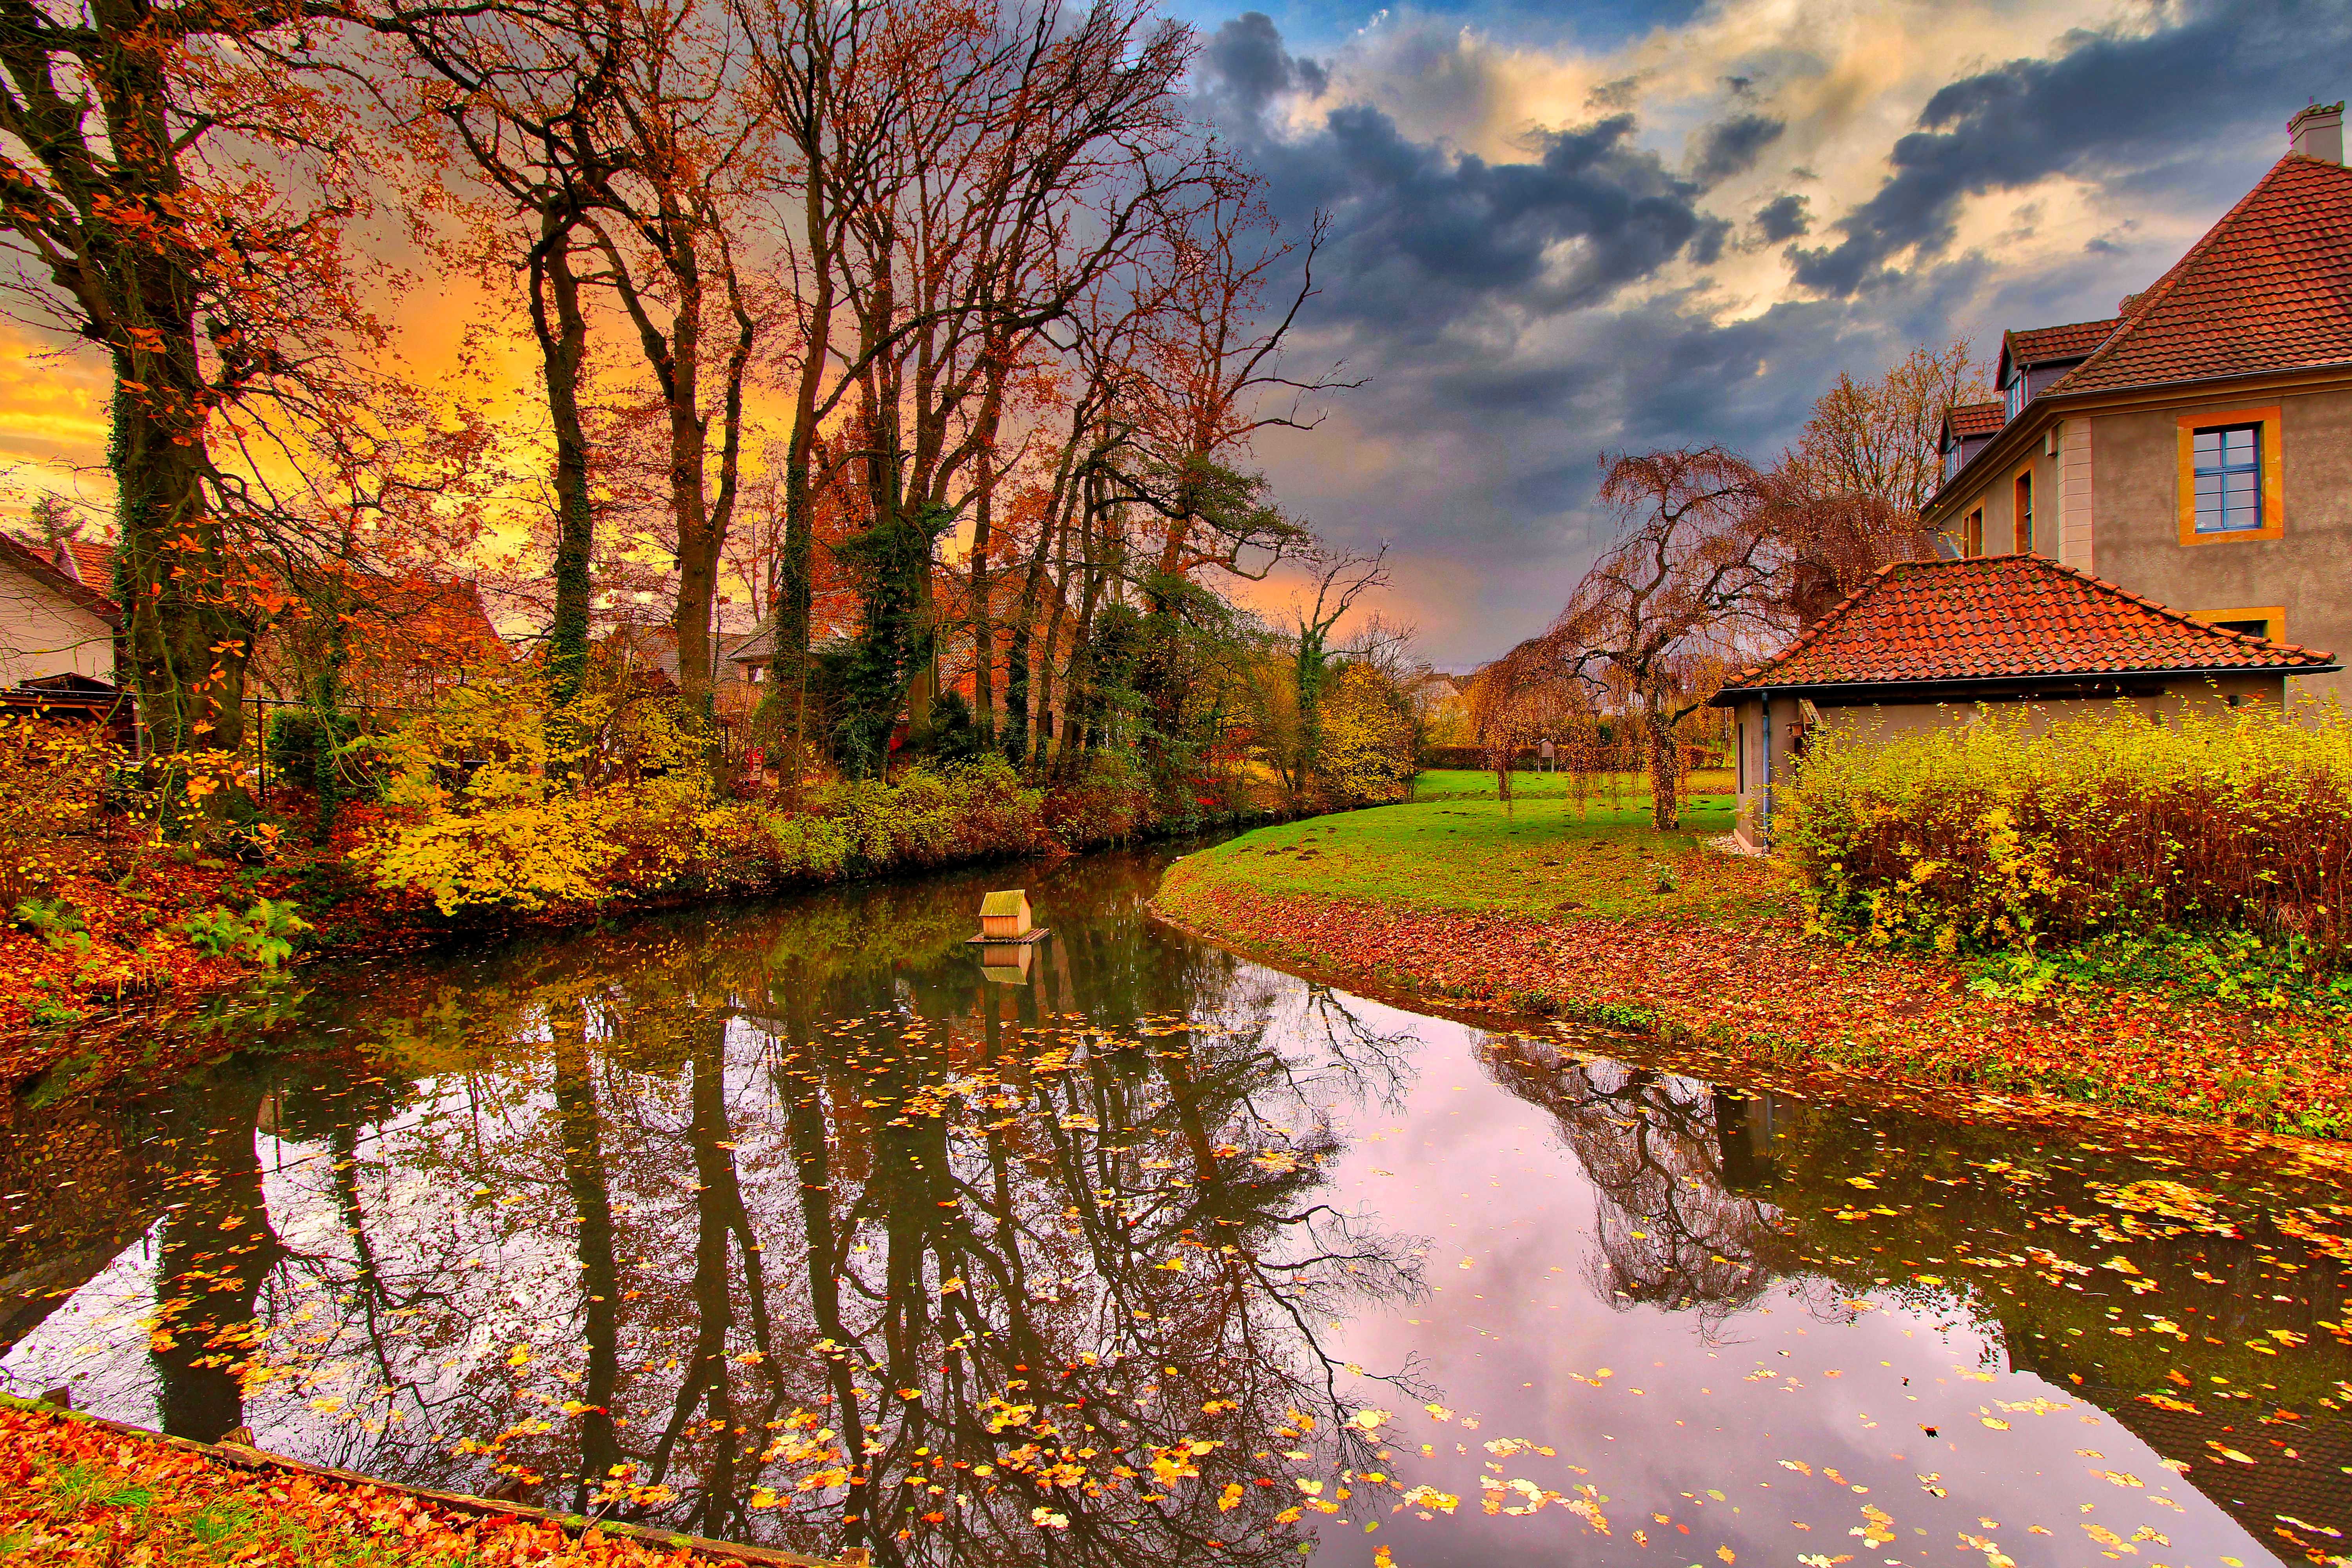
natural, water, cloud, plant, sky, nature, leaf, natural landscape, botany, tree, body of water, orange, building, sunlight, vegetation, People in nature, lake, grass, biome, watercourse, bank, landscape, lacustrine plain, window, leisure, rural area, Tints and shades, house, reflection, deciduous, wetland, landscaping, wilderness, garden, art, spring, reservoir, canal, painting, evening, flower, pond, autumn, shrub, bayou, cottage, winter